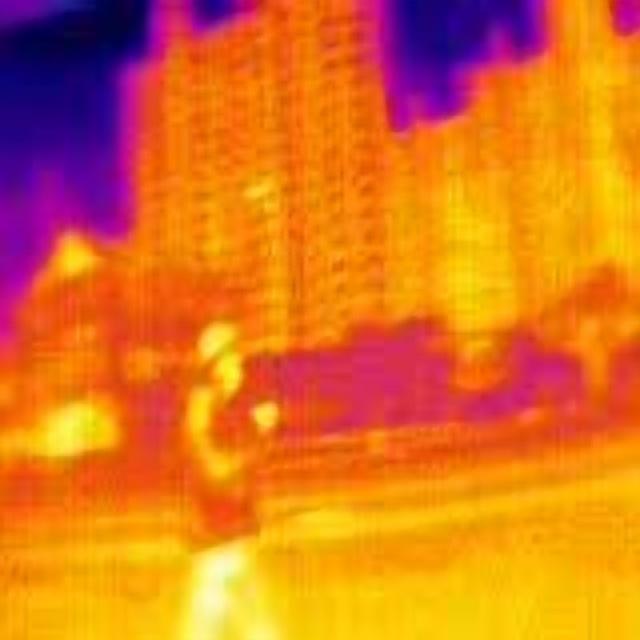
Detected objects:
label: person